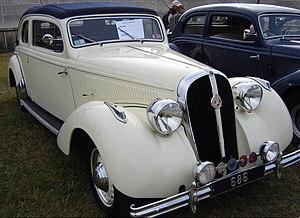
Hotchkiss est un constructeur automobile et manufacturier d'armes français, qui a produit des véhicules civils de 1904 à 1954 et des véhicules militaires jusqu'en 1969.
Jean Claude Marie Trévoux, né le 27 février 1905 au Petit-Quevilly et mort le 29 octobre 1981 à Mexico, est un pilote de rallye français, essentiellement reconnu pour ses 4 victoires au Rallye Monte-Carlo.
Le Rallye automobile Monte-Carlo est une manifestation sportive de type rallye automobile organisée par l'Automobile Club de Monaco et dont le cadre de départ et d'arrivée est la principauté de Monaco, même si l'essentiel du parcours a lieu plus au nord, notamment dans les départements français des Alpes-Maritimes, de l'Ardèche, de la Drôme, des Hautes-Alpes, de l'Isère ou encore des Alpes-de-Haute-Provence, selon les années. Cette épreuve se déroule systématiquement en hiver, au mois de janvier.
Le Grand Critérium international de tourisme Paris-Nice, dit Le Paris-Nice, ou le Paris-Nice Rally en anglais, était un ancien rallye automobile organisé en France durant les années 1920 et 1930.